Bowing in Japan

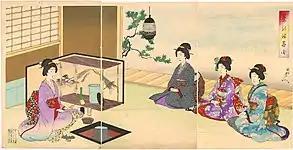
Traditional Japanese tea ceremony

In a traditional Buddhist funeral in Japan, it is customary for the guests to mourn the deceased by , once during the and later again during the . Although different variations of the ritual exist, the version involving "ritsurei" (standing bows) is the most prevalent in modern society.